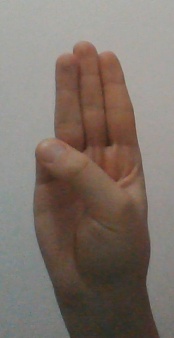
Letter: thaa